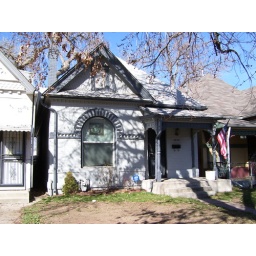
Two matching houses in the 3500 block of Franklin St. The house to the south.